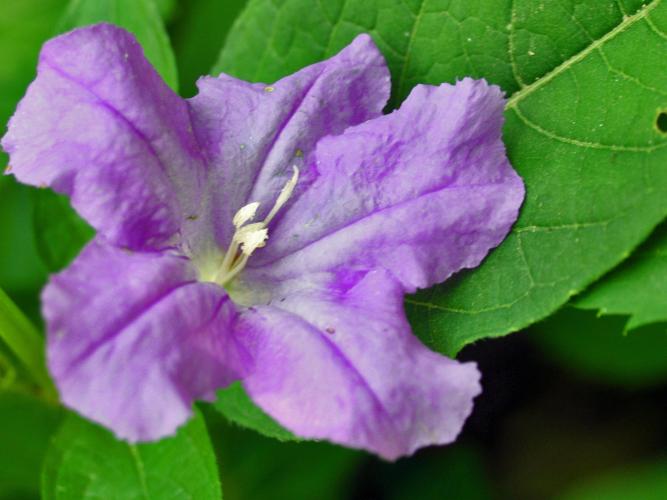
Label: mexican petunia